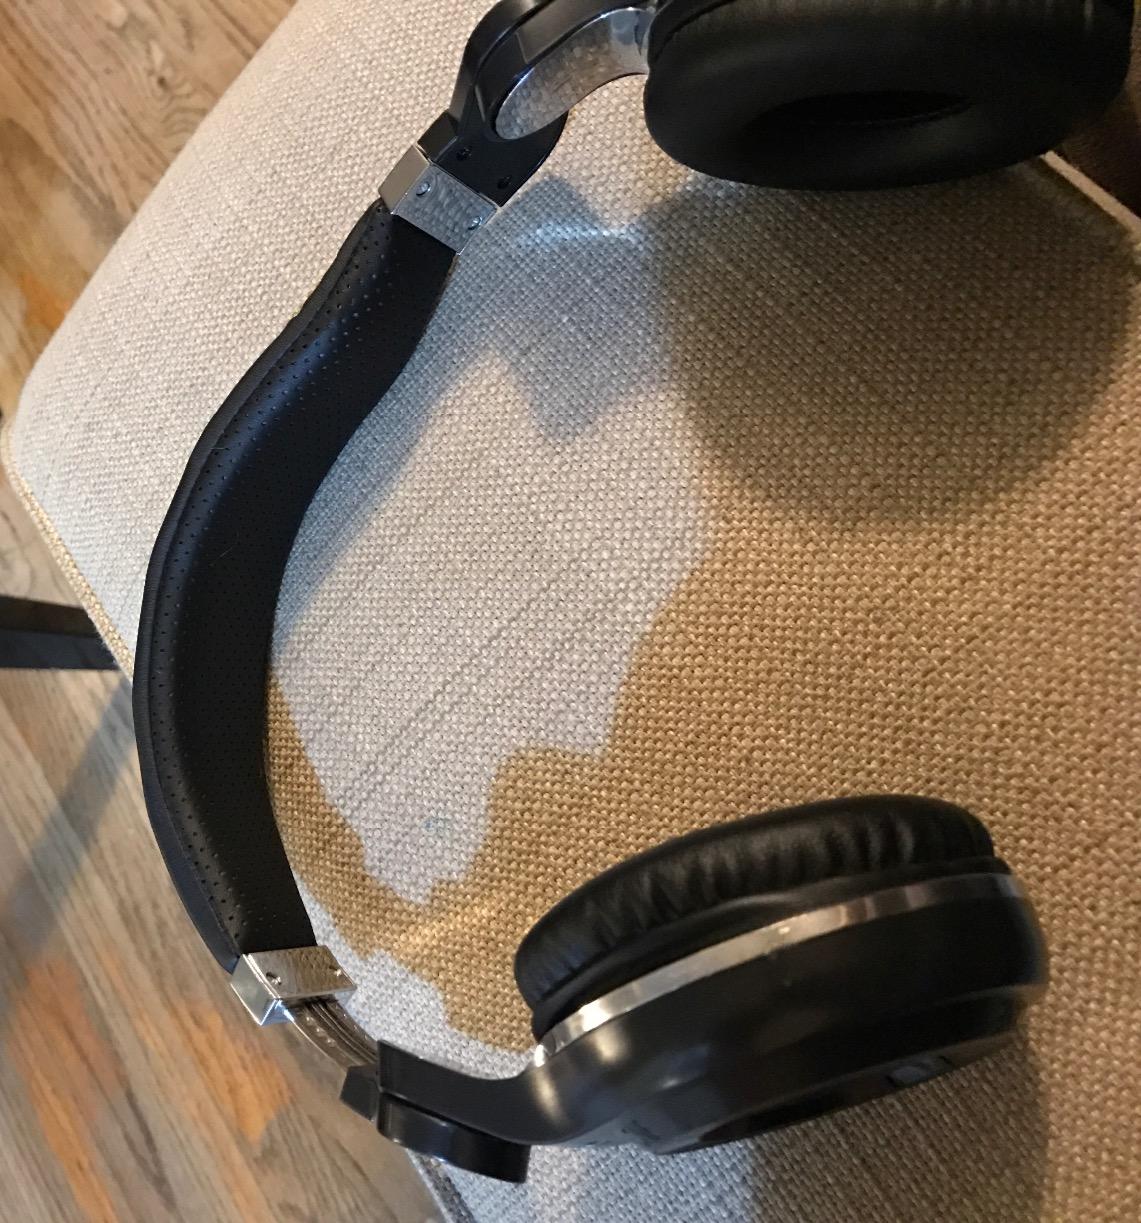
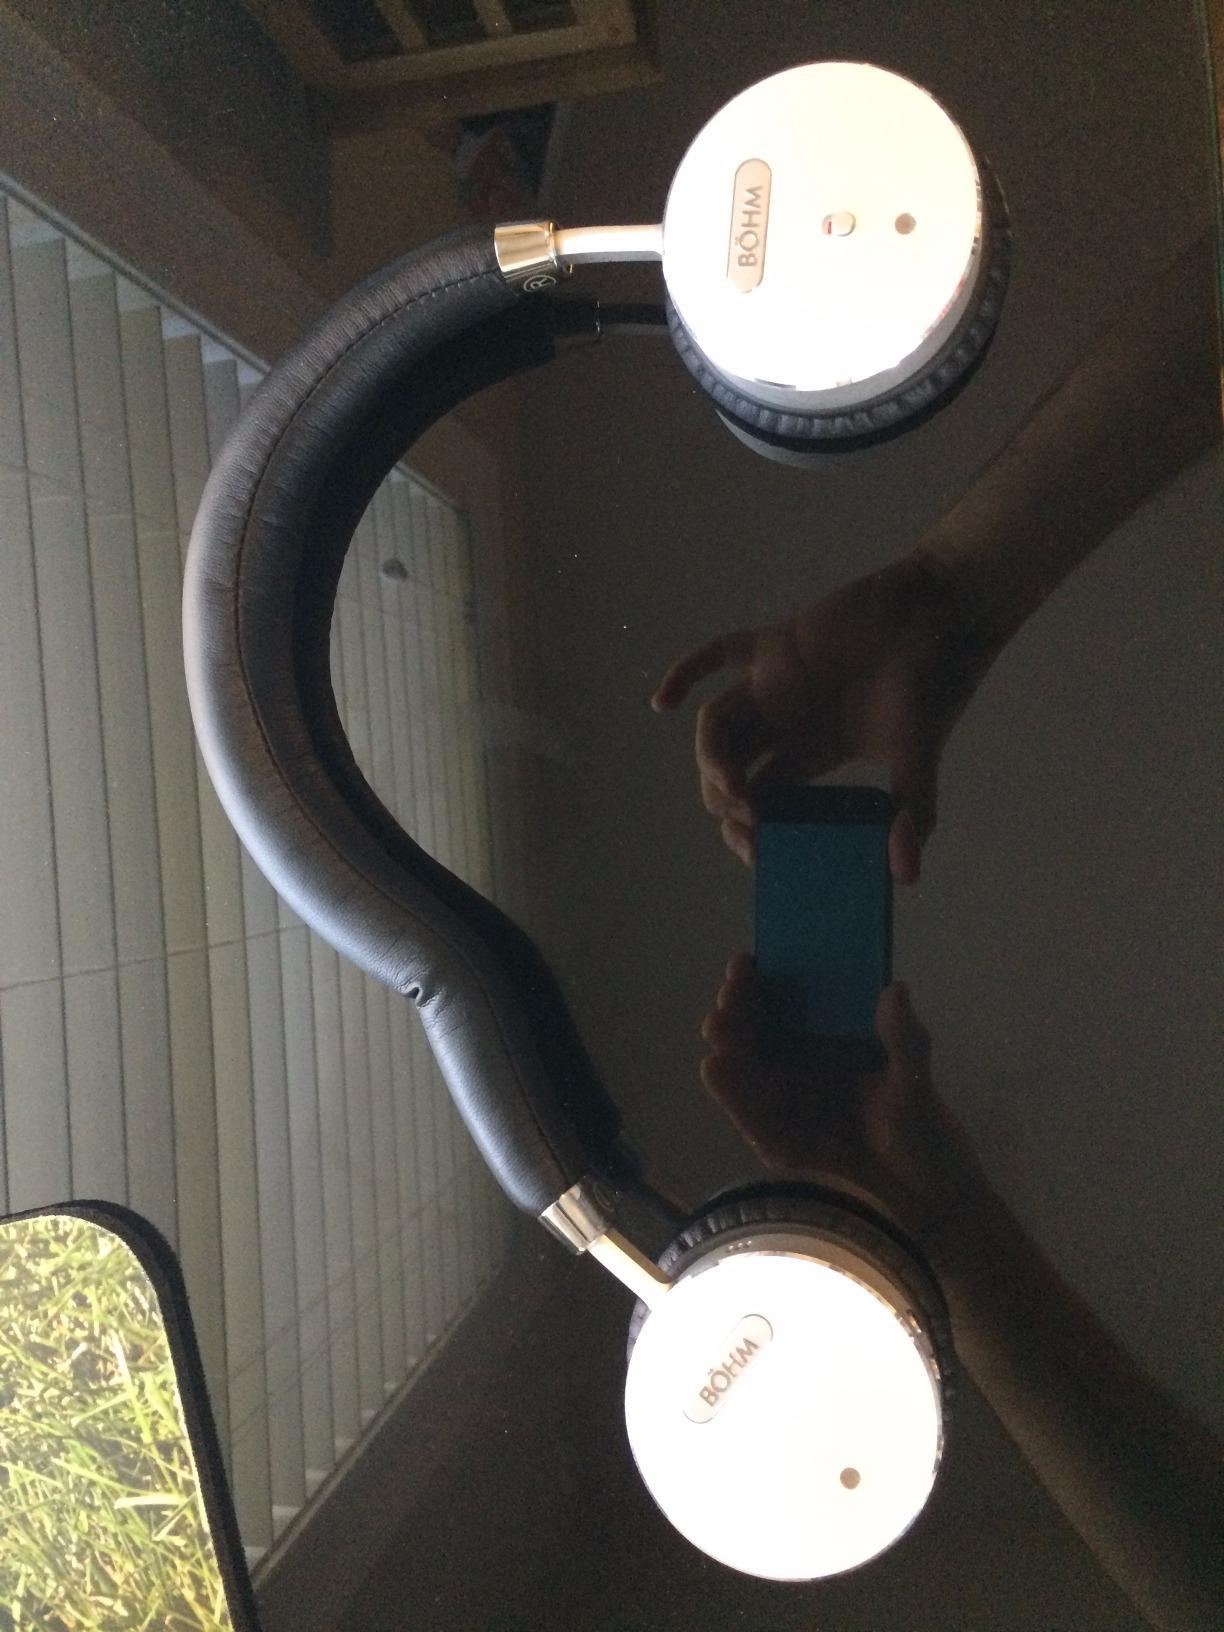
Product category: headphones
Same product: no